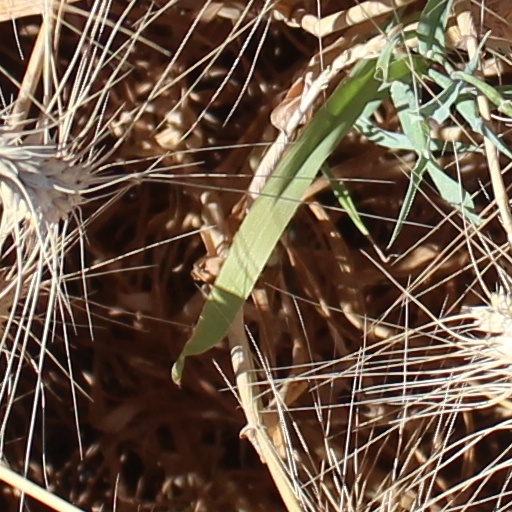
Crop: wheat